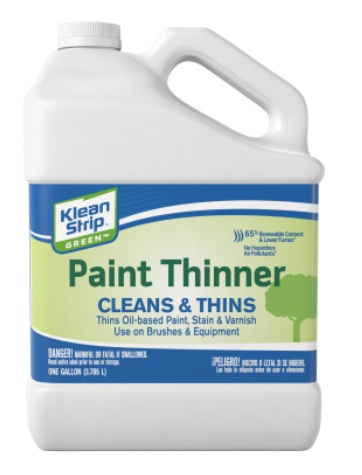
Klean-Strip® Green® Paint Thinner
For Pro’s and DIY’ers, Klean-Strip® is the leading brand of solvents, thinners, removers, and cleaners that are dependable for reliable results. Klean-Strip® Green™ Paint Thinner contains no Hazardous Air Pollutants*, no ozone-depleting chemicals, and is low VOC. It is a revolutionary, paint thinner formula that thins, cleans, and preps. It is milky-white in color and can be used to thin any color of oil-based paint, stain, and varnish without affecting the color of the dried paint. Keep out of reach of children. Not for sale in South Coast AQMD.
Brand: Klean Strip
Category: Hardware > Building Consumables > Solvents, Strippers & Thinners > Thinners